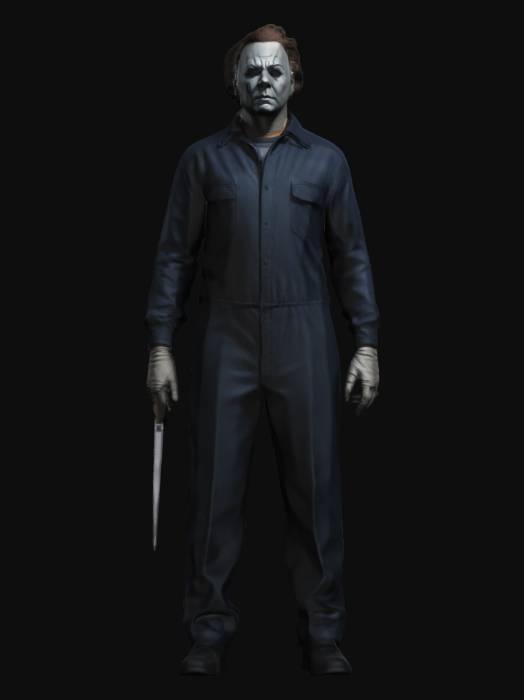
미적 점수 (1~10점): 9